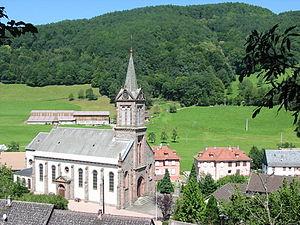
Le village d'Hachimette et son église Sainte-Richarde, commune de Lapoutroie (Haut-Rhin)
Lapoutroie est une commune française du Massif des Vosges située dans le département du Haut-Rhin, en région Grand Est.